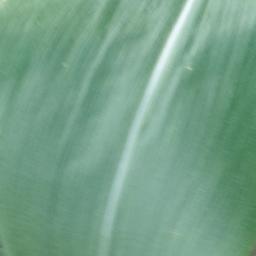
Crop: corn
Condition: (maize)_healthy